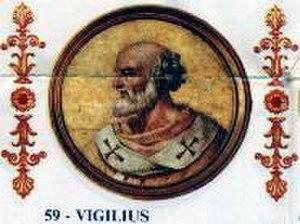
L’affaire dite des Trois Chapitres s’inscrit dans les efforts de Justinien pour réconcilier sur le plan religieux les parties orientale et occidentale de son empire en les persuadant que les décisions du concile de Chalcédoine étaient conformes à la christologie de l’école d’Alexandrie. En 544, il publia un édit en trois chapitres, le premier condamnant Théodore de Mopsueste, les deux autres condamnant les écrits jugés pro-nestoriens de Théodoret de Cyr et la lettre adressée par l’évêque d’Édesse, Ibas, à Mari. Cet édit n’eut d’autre résultat que de mécontenter à la fois Rome, les milieux chalcédoniens et les monophysites. Devant l’échec de ses tentatives de persuasion, Justinien convoqua un concile œcuménique qui, sous la pression de l’empereur, finit par condamner les Trois Chapitres. Toutefois, les décisions du concile provoquèrent une grande hostilité dans les provinces que Justinien venait de reconquérir alors que les monophysites, plus divisés que jamais, campaient sur leurs positions.
Vigile, né à Rome à la fin du Vᵉ siècle, est pape du 29 mars 537 jusqu'à sa mort le 7 juin 555. Son pontificat est relativement bien documenté, mais la plupart des sources à son sujet se concentrent sur la querelle dite des Trois Chapitres, et lui sont hostiles.
Théodora est une impératrice byzantine née vers 500 à Chypre et morte en 548 à Constantinople. Elle régna conjointement avec son mari Justinien, dont elle devient l'épouse légitime en 525, soit deux ans avant leur couronnement.
Le deuxième concile de Constantinople s'est tenu du 5 mai au 2 juin 553. Ce fut le cinquième des sept conciles œcuméniques reconnus à la fois par l'Église catholique romaine et l'Église orthodoxe. Convoqué par l'empereur Justinien, il fut présidé par le patriarche Eutychius de Constantinople et réunit 152 évêques venant principalement d'Orient. Seuls seize évêques d'Occident étaient présents, dont neuf d'Illyrie et sept d'Afrique, mais aucun d'Italie.